SMS Frauenlob

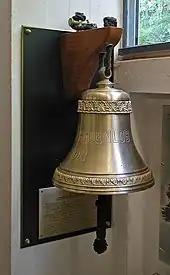
Bell of "Frauenlob"

In January 1904, took part in another winter training cruise in the Skagerrak, and in March, the fleet's reconnaissance cruisers conducted a training cruise in the North Sea. The fleet held training exercises in May and June in the North and Baltic Seas, which concluded with a naval review held in honor of the visit of King Edward VII of Great Britain. The German fleet made a visit to Britain, the Netherlands, and Norway in July and August. After their return to Germany in August, the ships conducted fleet maneuvers. Another winter cruise followed in November and December, this time in the Baltic. The year 1905 followed a similar pattern to the previous year with regard to training exercises and cruises abroad. On 2 May, she ran aground while departing Bremerhaven, damaging her rudder. From 26 to 28 August, she took part in a cruise in the Baltic with the British Channel Fleet on its way to visit Swinemünde. After the annual fleet maneuvers, she was drydocked in Wilhelmshaven for an overhaul, and in October, "KK" Robert Mischke took command of the ship. She was docked again in December to have her hull thoroughly inspected for damage that might have been incurred during the grounding.